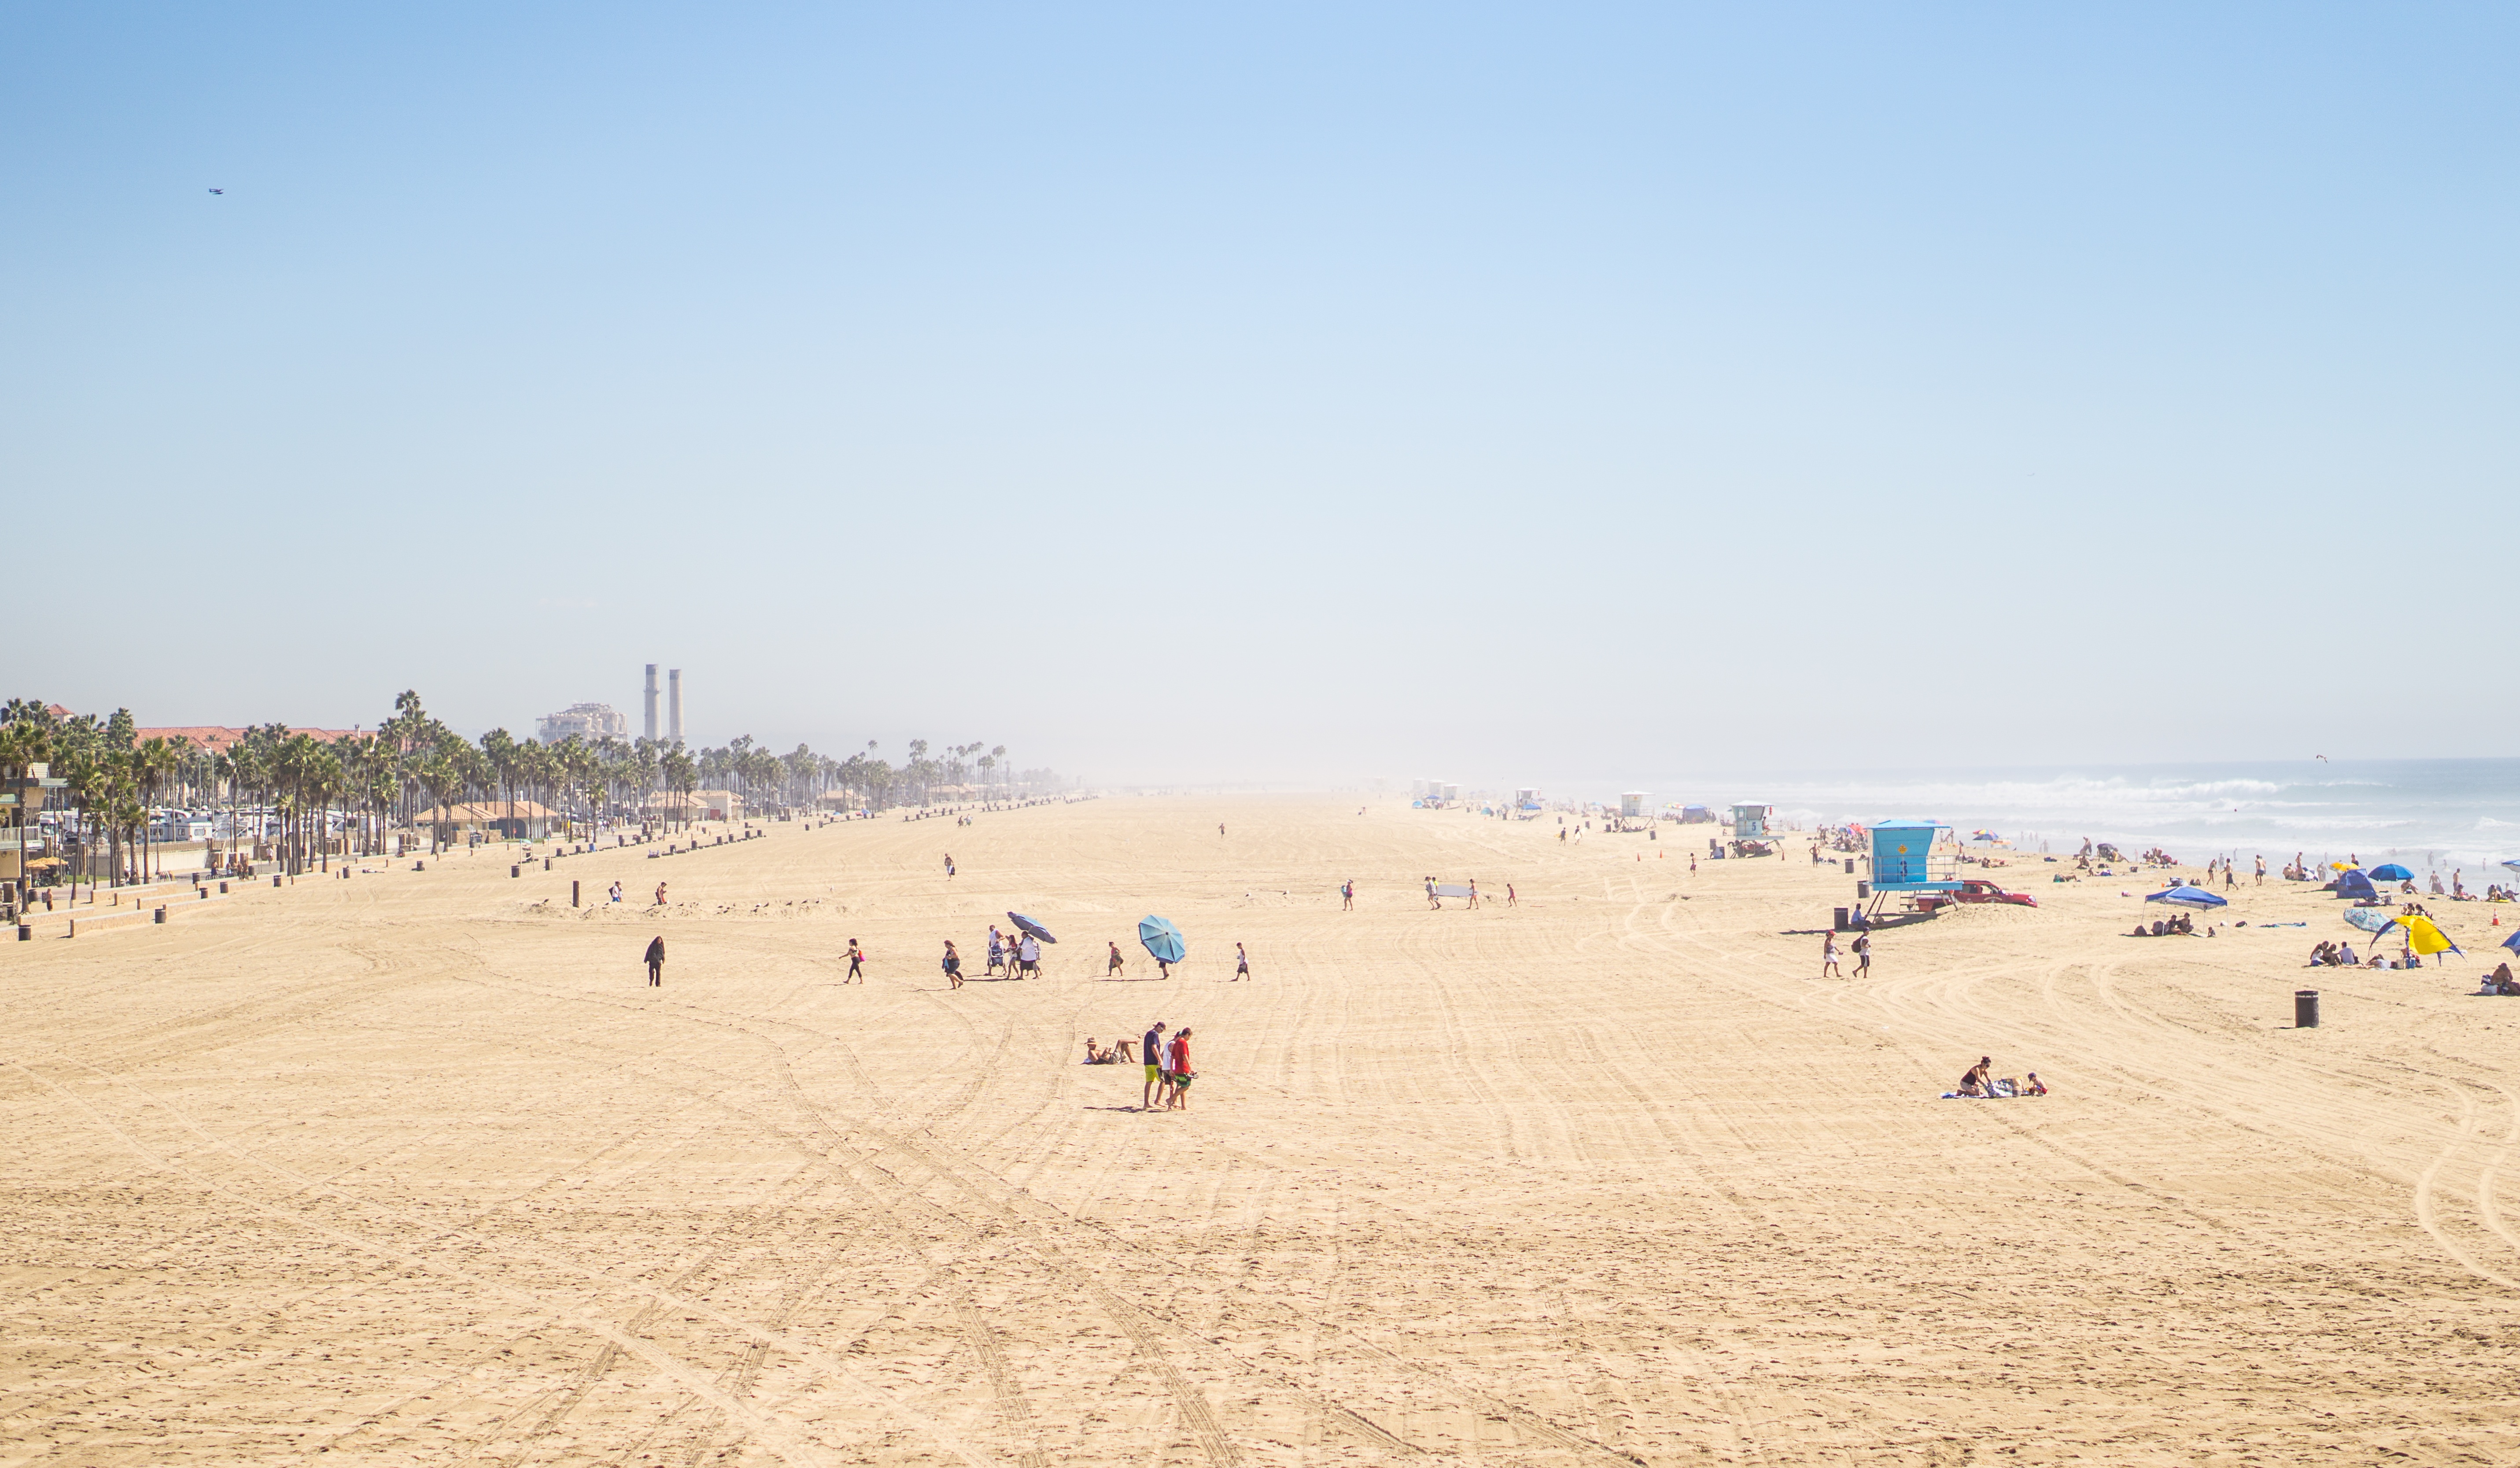
beach, sea, coast, sand, ocean, shore, walkway, summer, vacation, seaside, material, body of water, habitat, natural environment